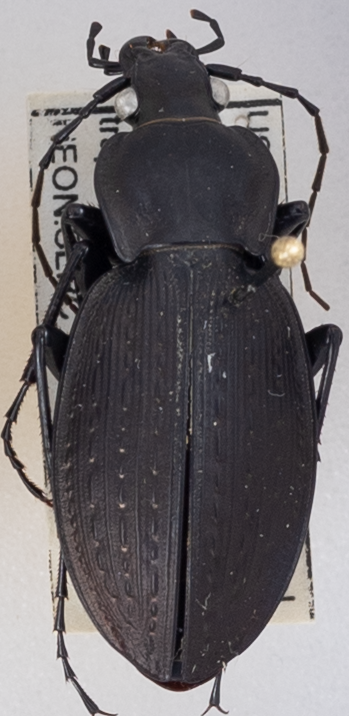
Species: Carabus vinctus
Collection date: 2018-06-28
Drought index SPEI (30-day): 0.39
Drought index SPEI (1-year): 0.226
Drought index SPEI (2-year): -0.46